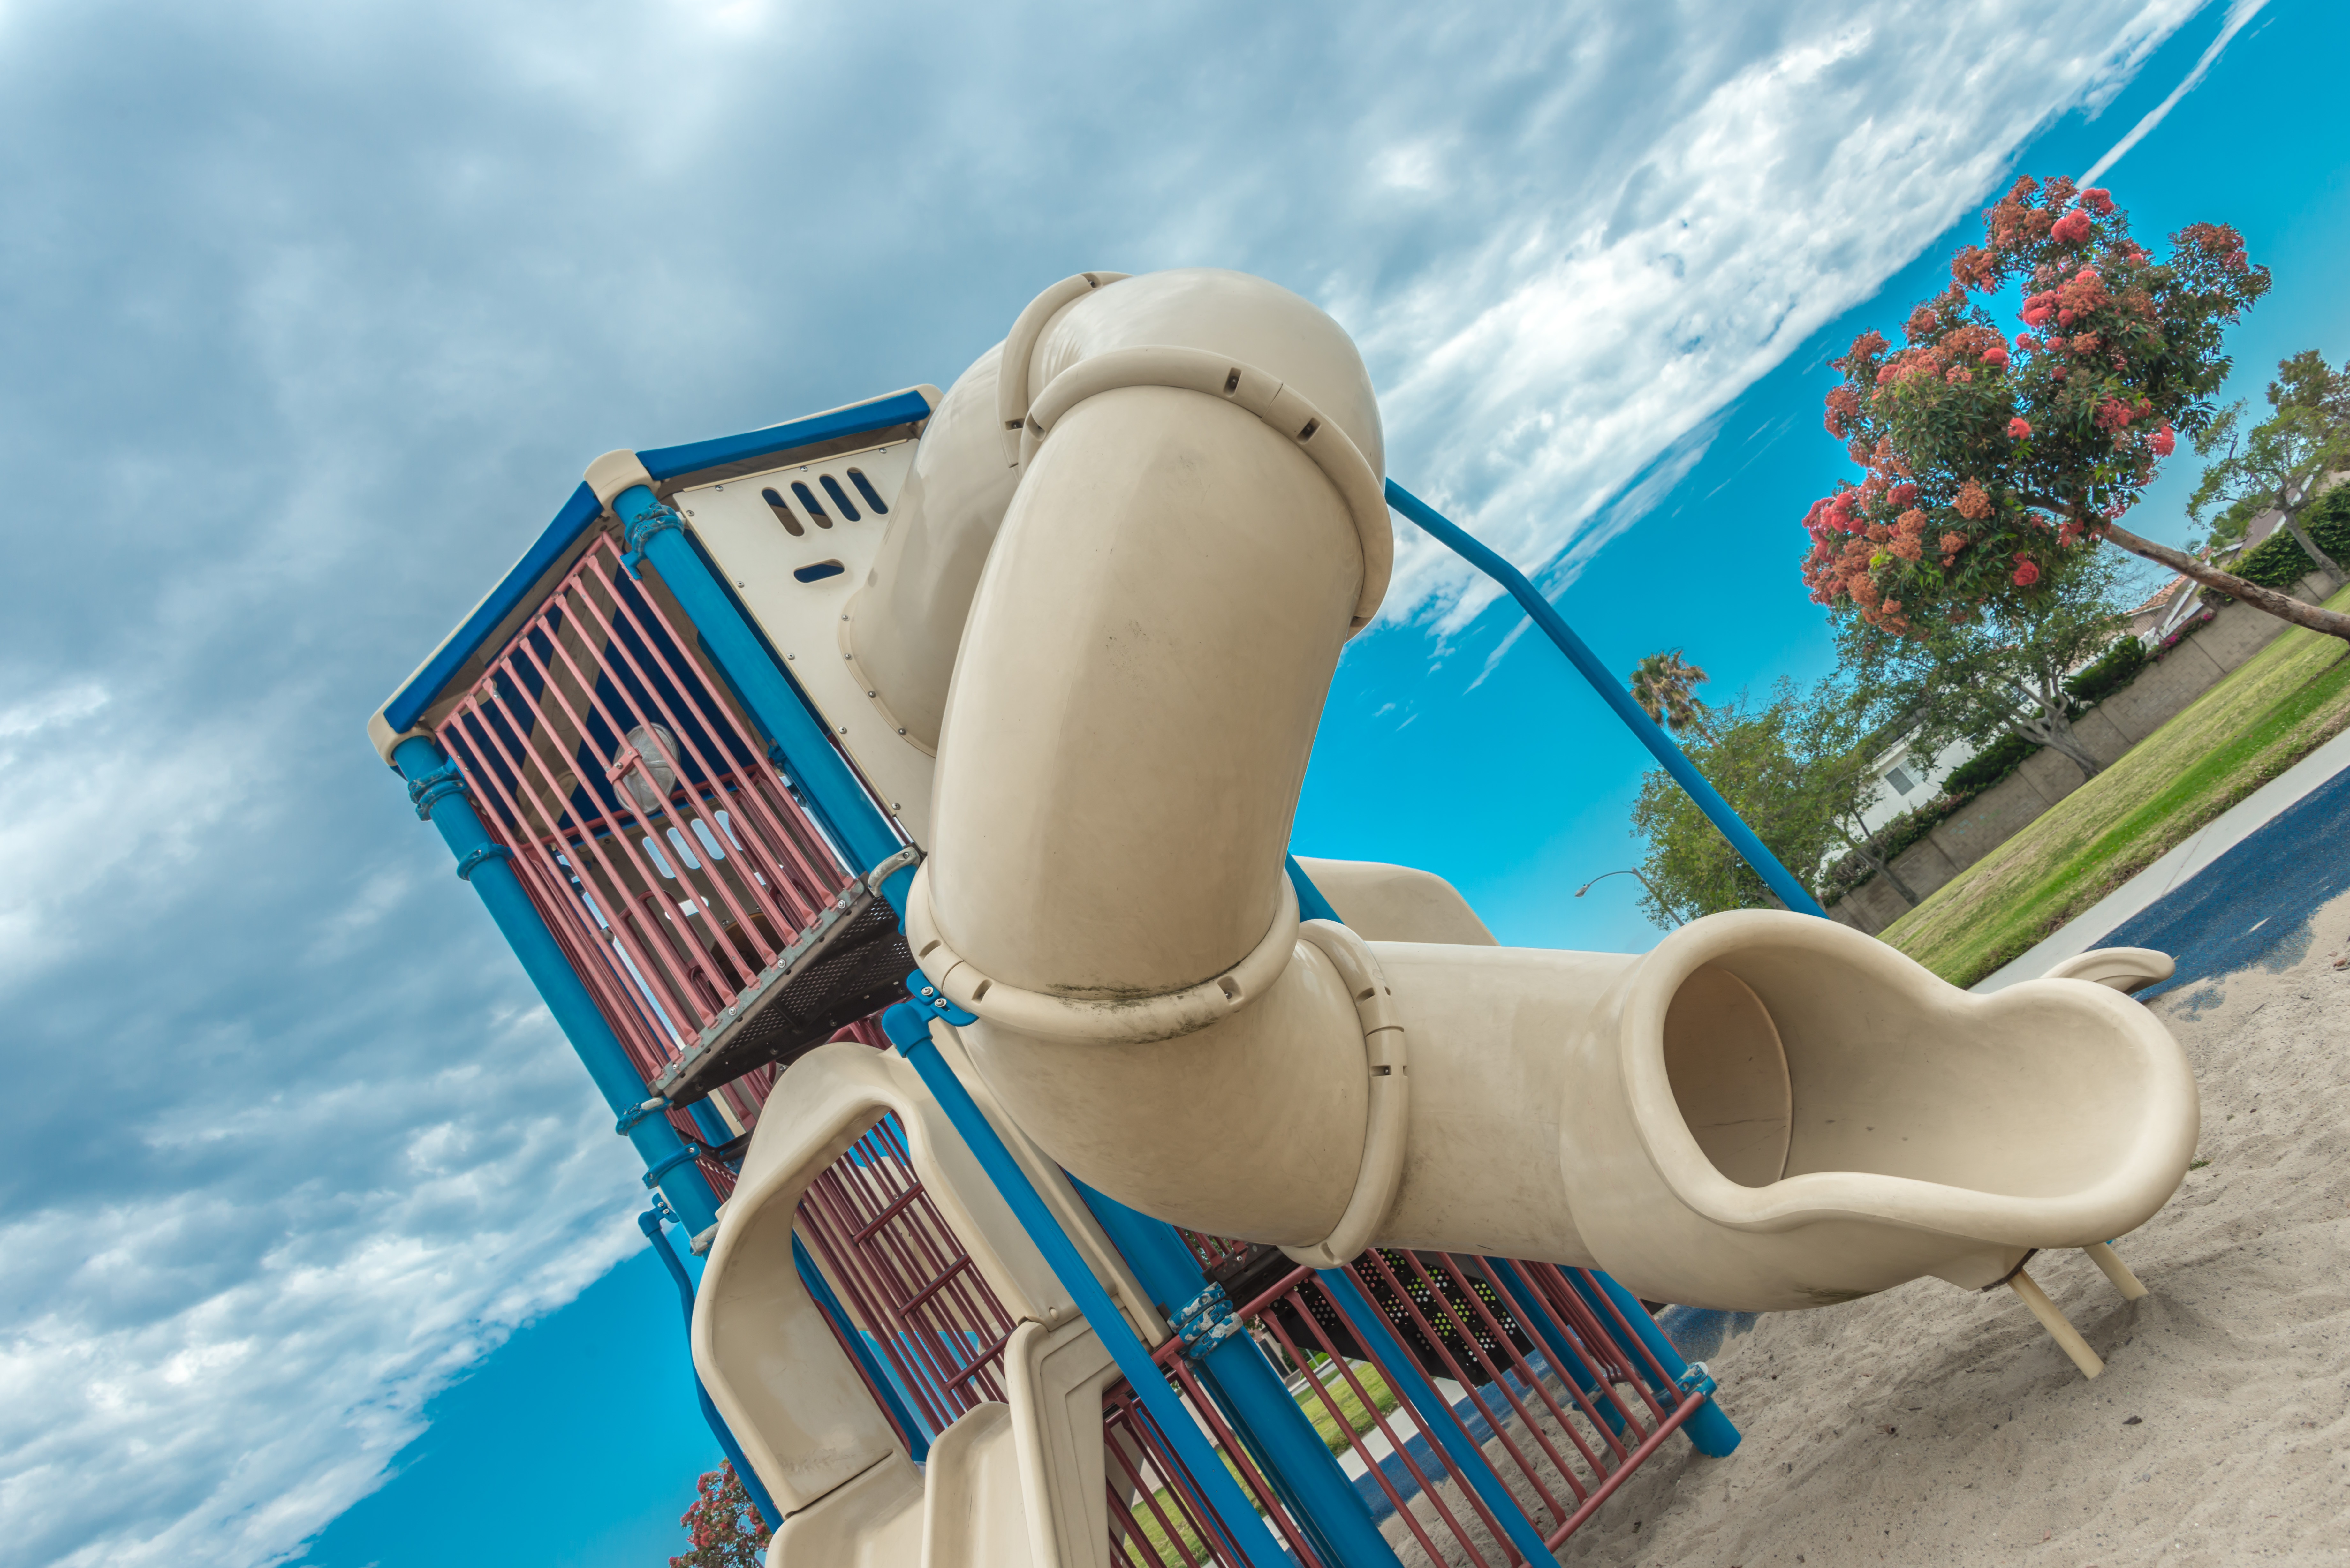
play, wind, vacation, amusement park, sitting, park, blue, leisure, preschooler, outdoors, playground, slide, sliding, screenshot, preschool, outdoor play equipment